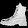
Label: Ankle boot